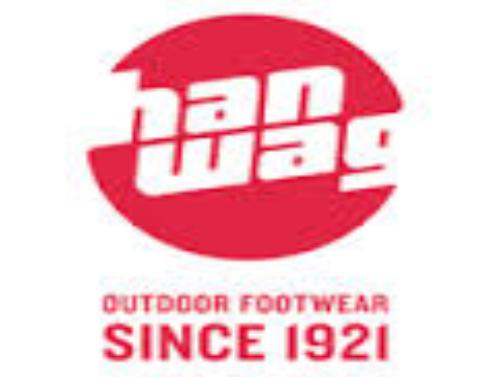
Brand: Hanwag
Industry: Sports